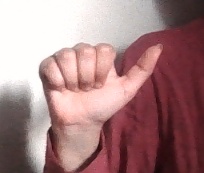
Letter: dhad